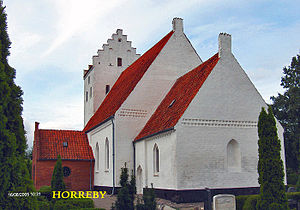
Horreby Kirke
Horreby Kirke
fra sydøst
Horreby Kirke ligger i den nordlige del af Horreby ca. 9 km NØ for Nykøbing Falster.